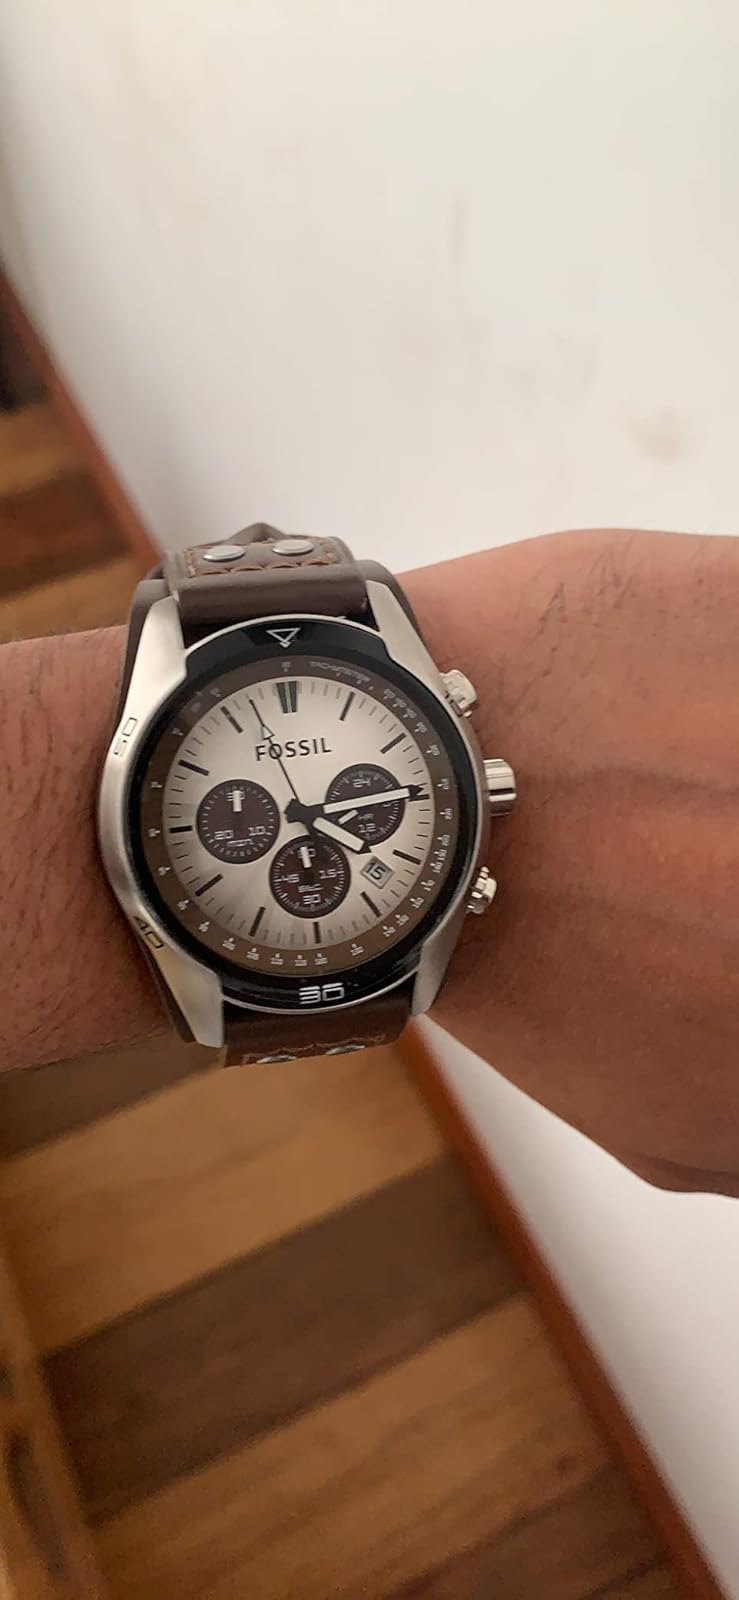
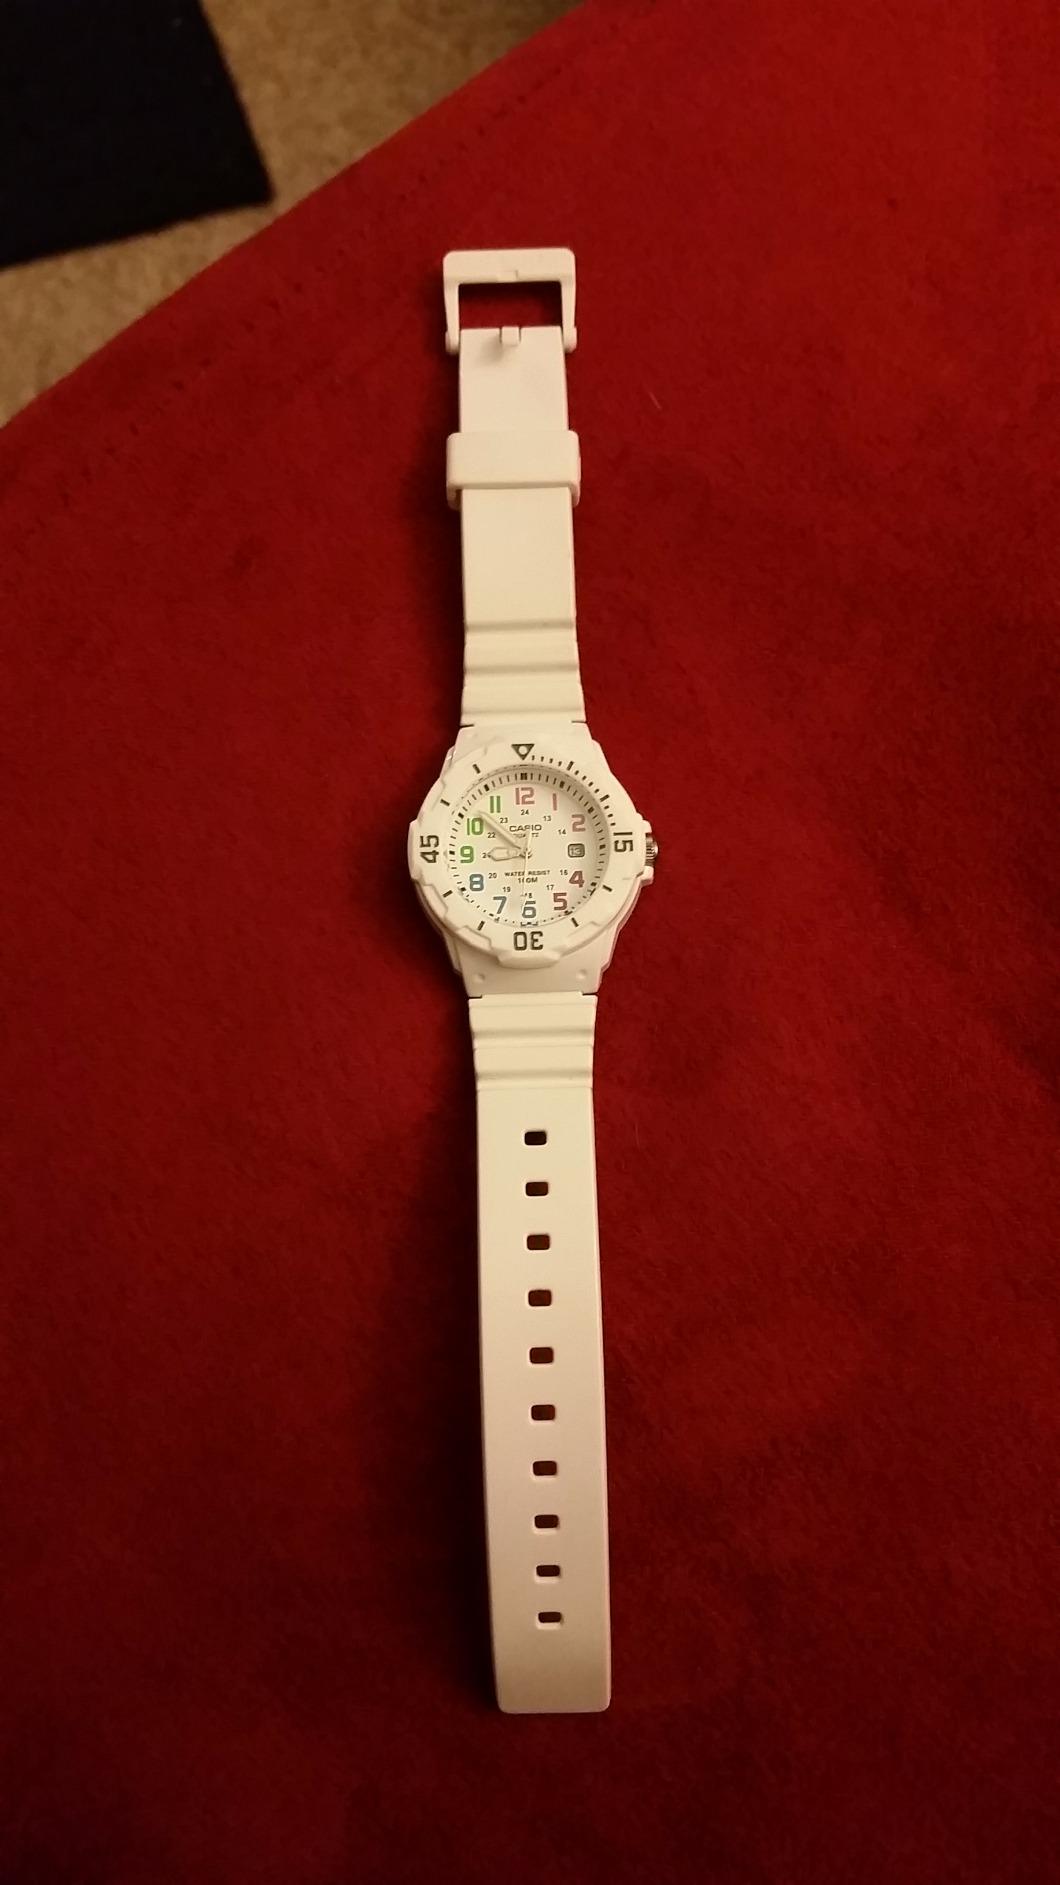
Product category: accessories_watch
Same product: no